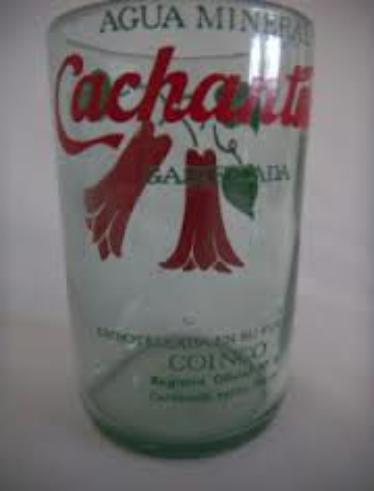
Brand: Cachantun
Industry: Food